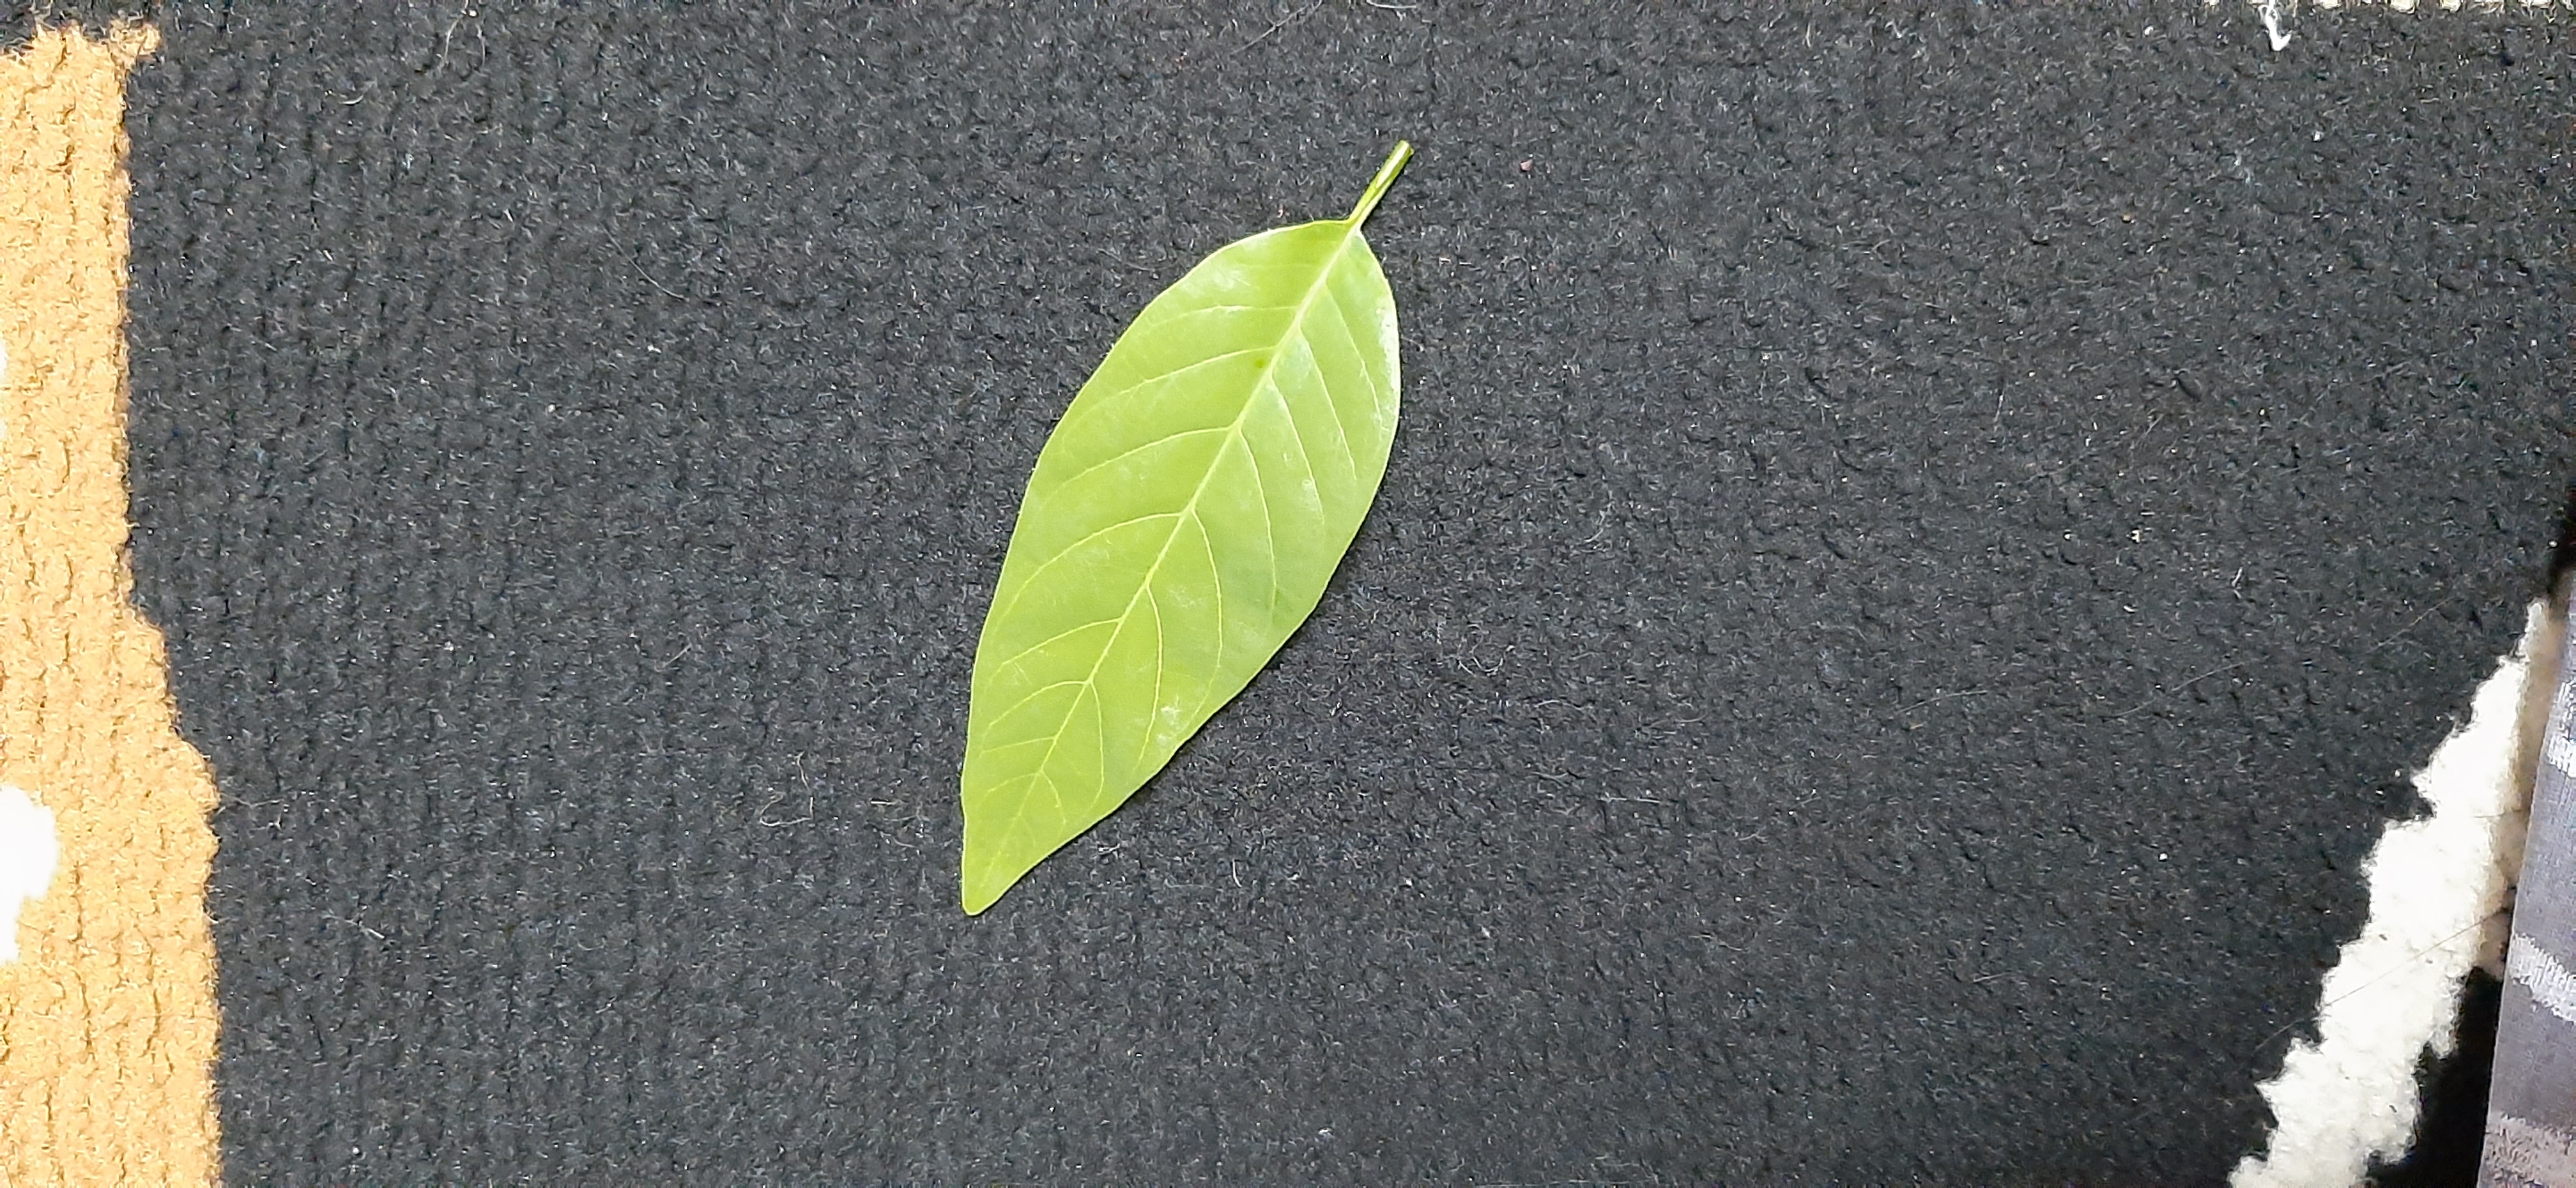
Plant: Seethapala